The Wayward Cloud

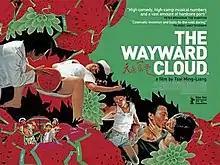
Promotional release poster

The Wayward Cloud is a 2005 Taiwanese film directed by Tsai Ming-liang and starring Lee Kang-sheng and Chen Shiang-chyi.